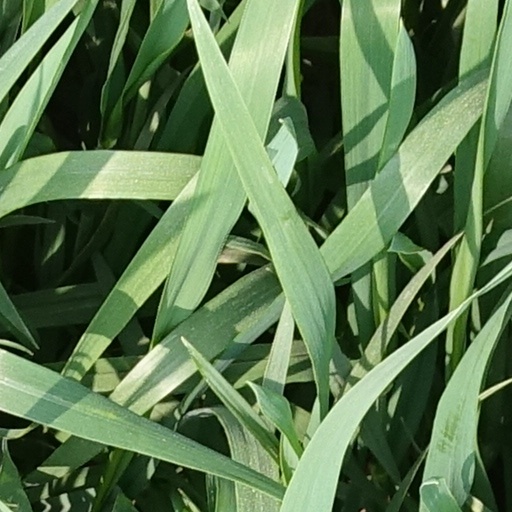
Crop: wheat